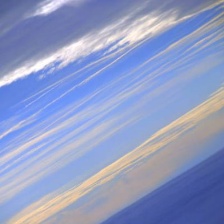
Cloud type: Stratus